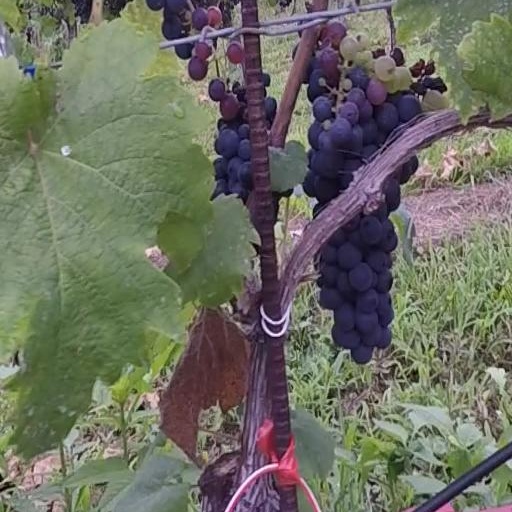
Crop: grape